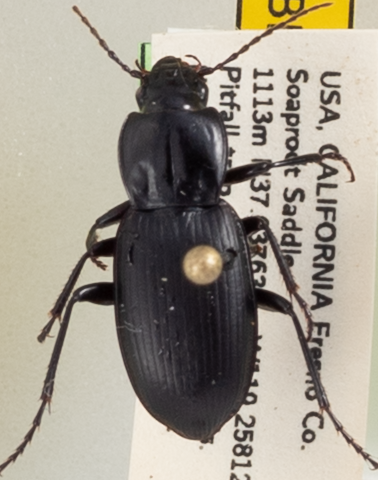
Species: Pterostichus ordinarius
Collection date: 2021-06-02 04:00:00
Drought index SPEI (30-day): -1.546
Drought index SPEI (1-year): -2.09
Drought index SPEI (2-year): -2.09